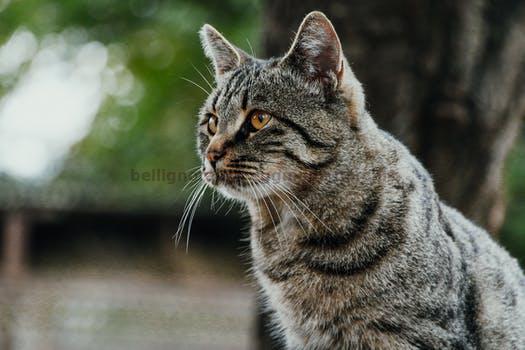
Label: Watermark